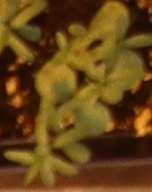
Label: Flax